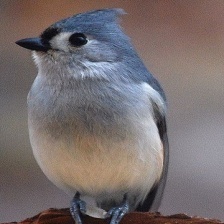
Species: TIT MOUSE
Scientific name: PARIDAE
ImageNet parent category: chickadee